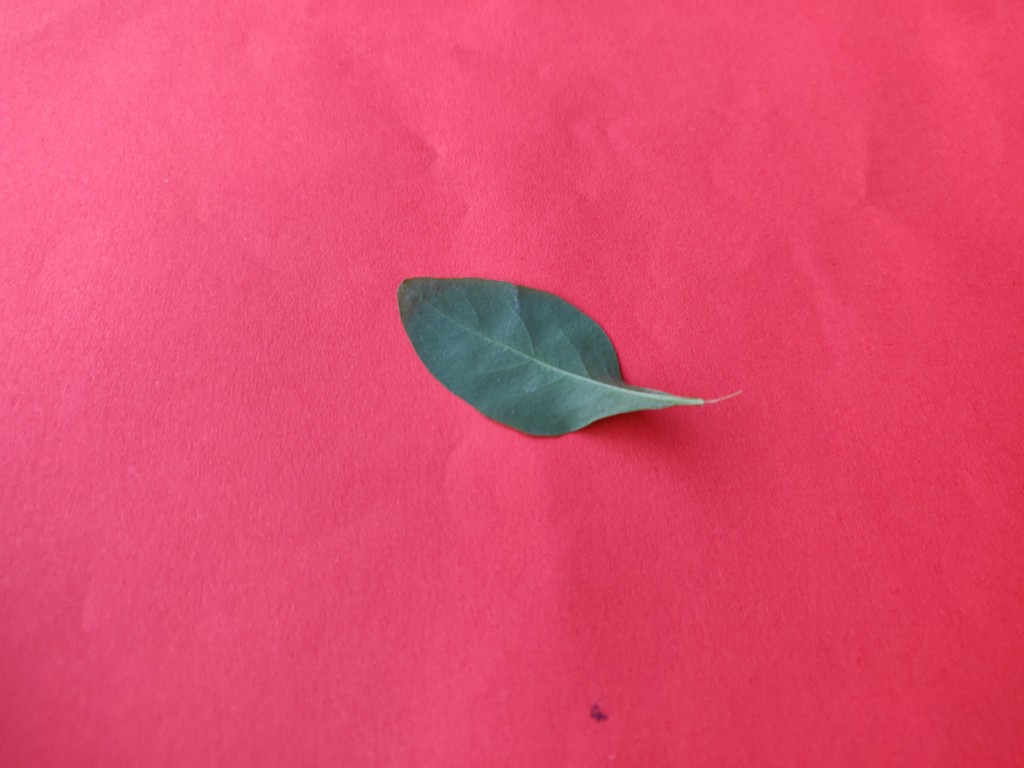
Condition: Healthy
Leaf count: single
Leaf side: back